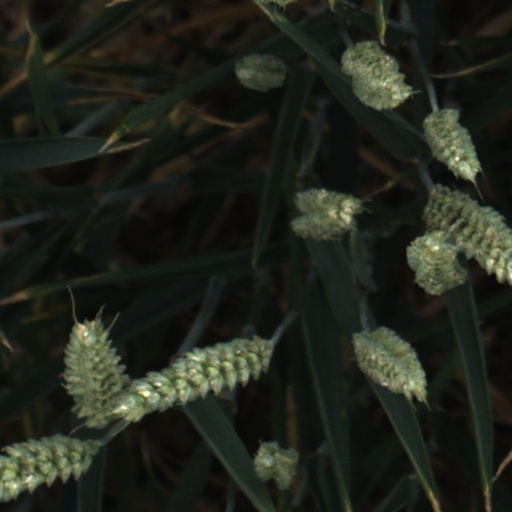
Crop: wheat